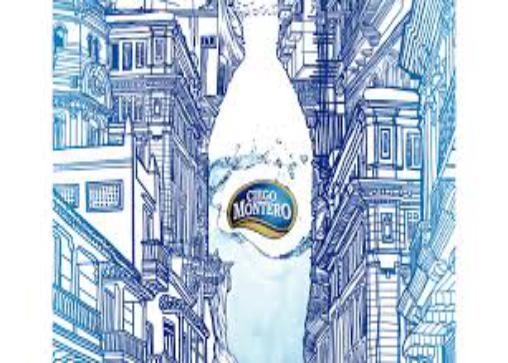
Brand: Ciego Montero
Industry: Food